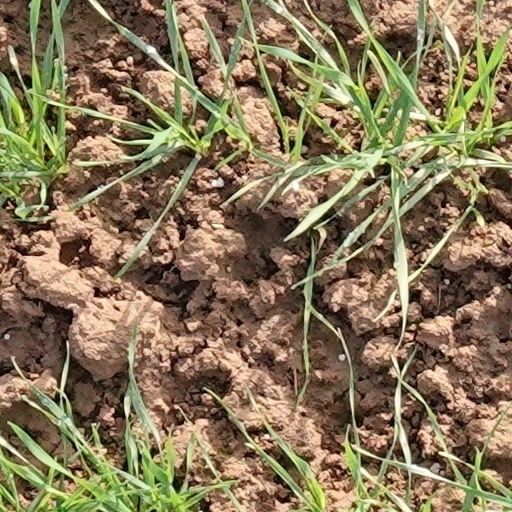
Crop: wheat